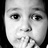
Emotion: sad